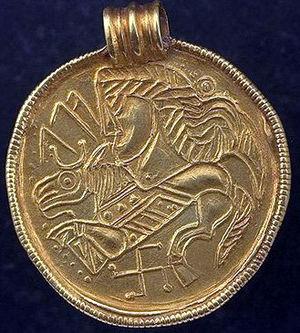
La fonction de divination des runes, utilisées à des fins magiques en plus d'être un système d'écriture, est attestée par des preuves historiques. C'est le cas depuis les premières traces épigraphiques de l'âge de fer romain à l'âge du fer germanique, avec des inscriptions non-linguistiques et le mot Alu. Un Erilaz semble avoir été une personne versée dans les runes, y compris dans leurs applications magiques, selon les sources médiévales, surtout l'Edda poétique. Le Sigrdrífumál mentionne des « runes de victoire » à graver sur une épée viking, « certaines sur la poignée et certaines sur l'incrustation, et appeler Tyr à deux reprises ».